Water supply and sanitation in Mexico

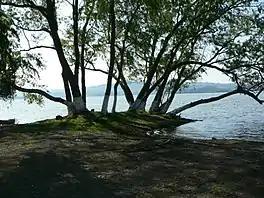
Laguna Catemaco

According to the Mexican constitution responsibility for water supply and sanitation services delivery rests with 2,517 municipalities since the decentralization of 1983. However, a few states deliver services through state water companies on behalf of municipalities. In some cases, the state agencies directly provide water and sanitation services. In rural areas, water boards (Juntas) are responsible for water supply.